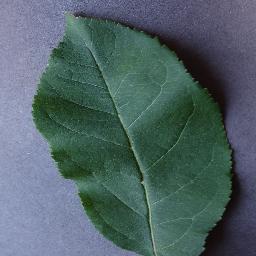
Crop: apple
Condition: healthy